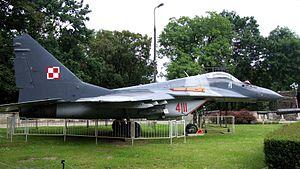
Le musée de l'Armée polonaise de Varsovie est un musée consacré à l'histoire militaire de la Pologne.